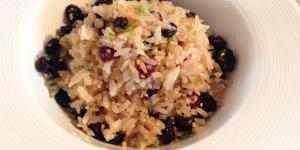
arroz con nueces y arandanos